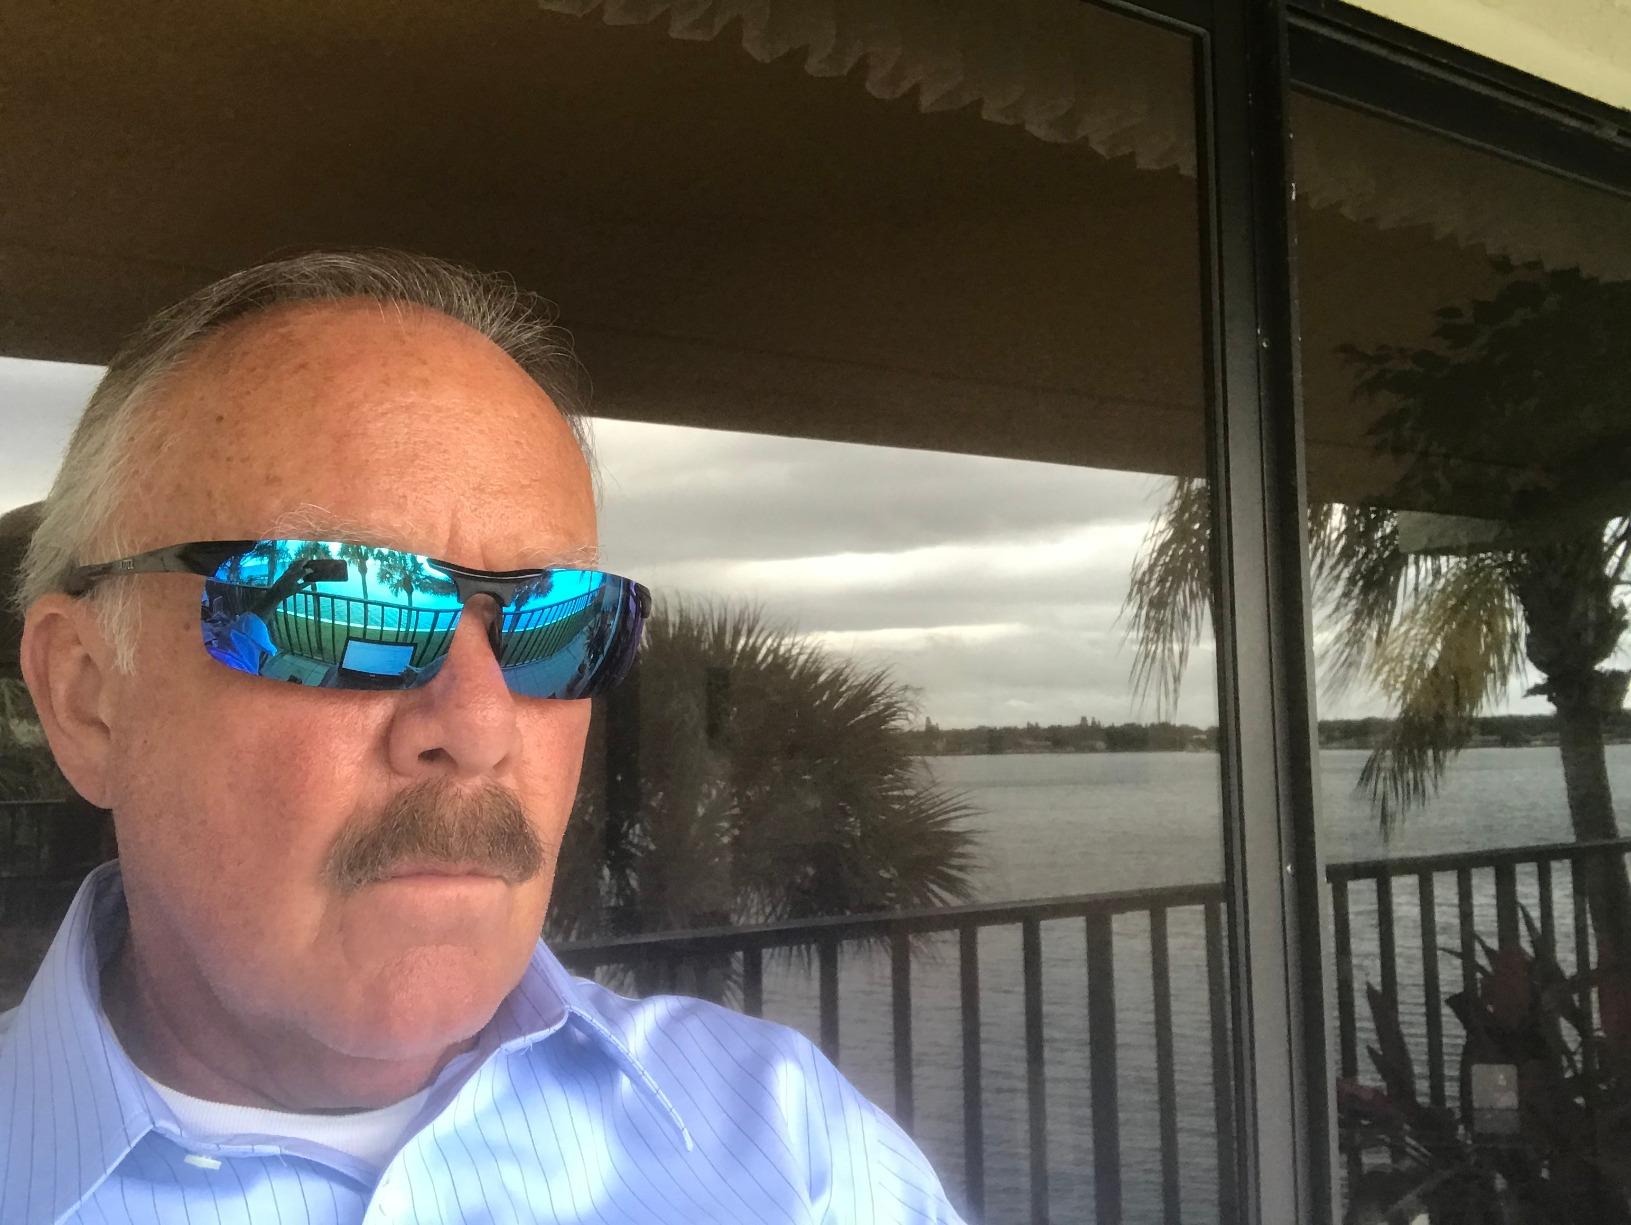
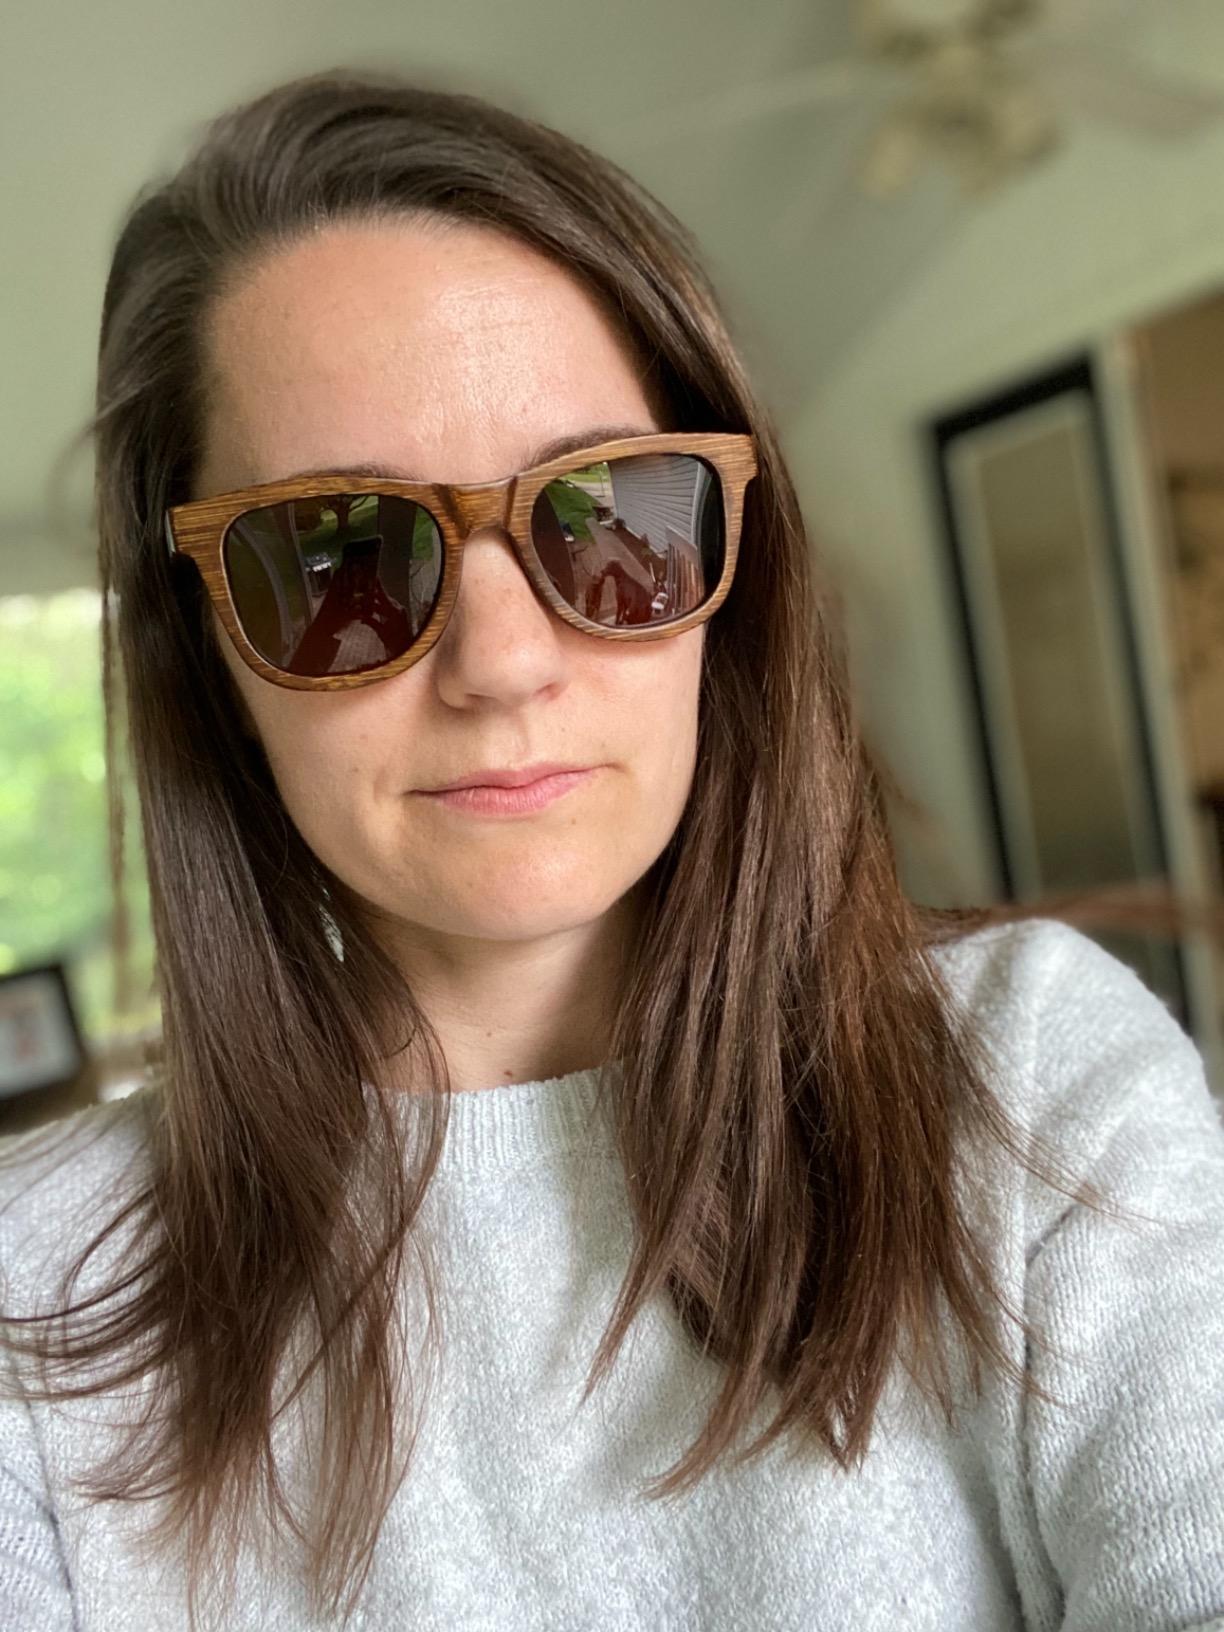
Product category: accessories_sunglasses
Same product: no